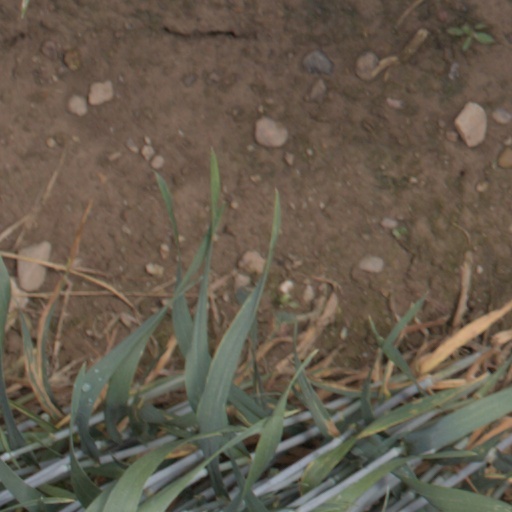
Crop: wheat